Hacka Doll

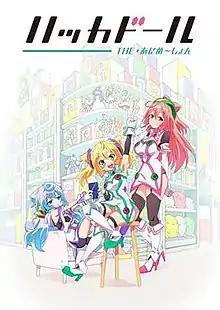
Promotional image of the anime television series featuring the main characters.

is a Japanese anime television series based on DeNA's news app "Hacka Doll" for iOS and Android devices. The anime is produced by Creators in Pack, with collaboration support by Trigger. The series of anime shorts aired on October 2, 2015, in Japan as part of the Ultra Super Anime Time programming block, alongside "Kagewani" and "Miss Monochrome: The Animation 3" and finished on December 25, 2015. The series was simulcast by Crunchyroll.